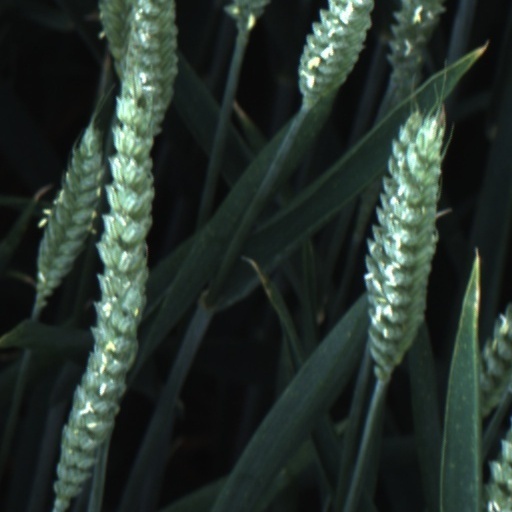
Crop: wheat